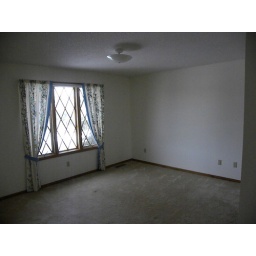
This bedroom is in the SE corner of the second floor